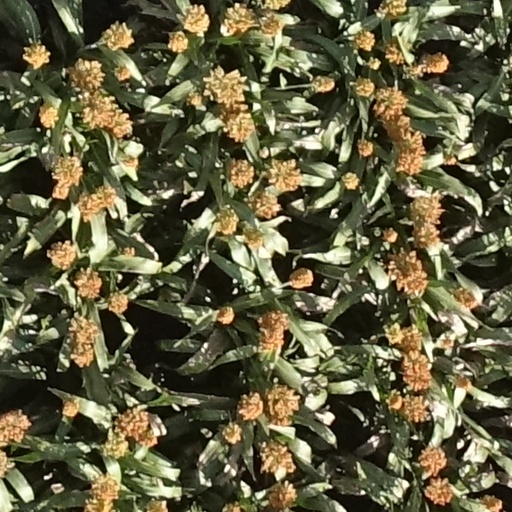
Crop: sorghum